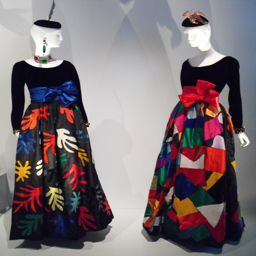
gowns inspired by painting artist .